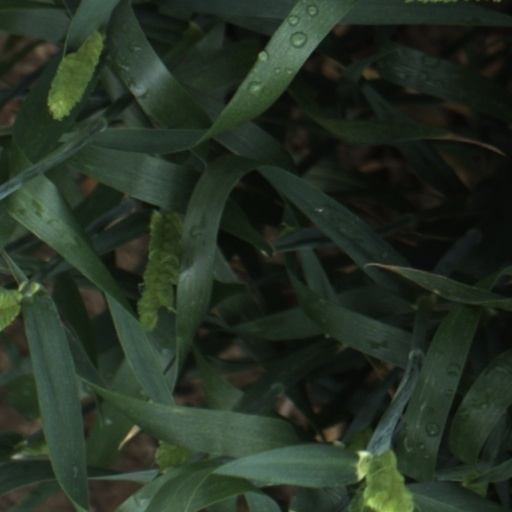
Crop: wheat